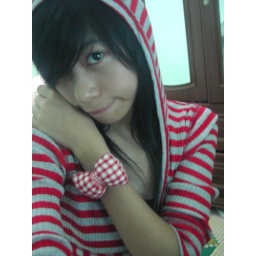
girl in red :&amp;quot;]